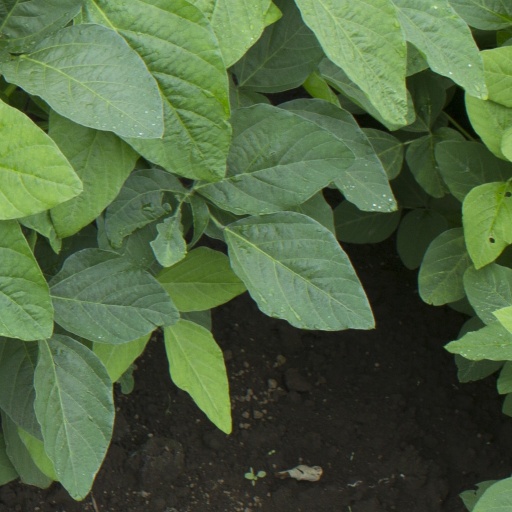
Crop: soybean